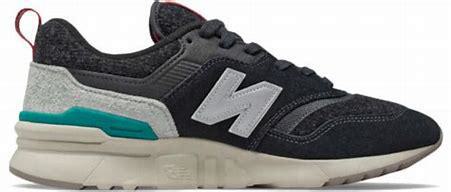
Brand: New
Model: Balance New Balance 997 Marathon